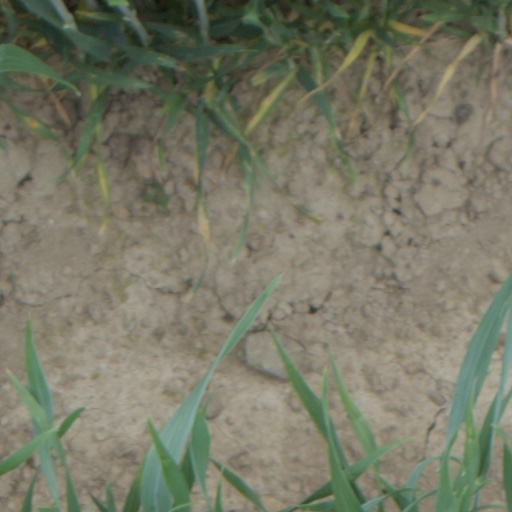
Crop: wheat